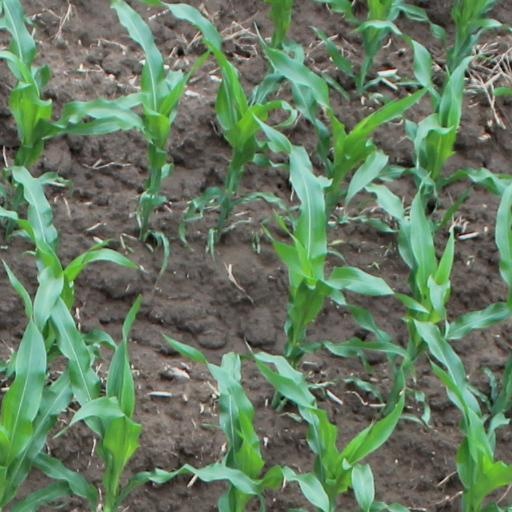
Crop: maize; corn